The Narrative of Arthur Gordon Pym of Nantucket

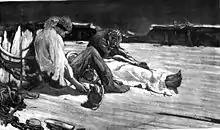
Illustration of the death of Augustus by Albert Sterner, 1895

As time passes, with no sign of land or other ships, Parker suggests that one of them should be killed as food for the others. They draw straws, following the custom of the sea, and Parker is sacrificed. This gives the others a reprieve, but Augustus soon dies from wounds received when they reclaimed the "Grampus", and several more storms batter the already badly damaged ship. Pym and Peters float on the upturned hull and are close to death when they are rescued by the "Jane Guy", a ship out of Liverpool.